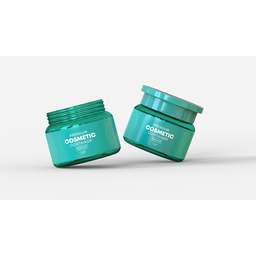
Label: glass